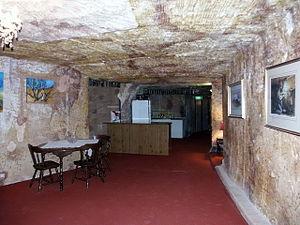
L'Australie, en forme longue le Commonwealth d'Australie, est un pays de l'hémisphère sud dont la superficie couvre la plus grande partie de l'Océanie. En plus de l'île éponyme, l'Australie comprend également la Tasmanie ainsi que d’autres îles des océans Austral, Pacifique et Indien. Elle revendique aussi 6 000 000 km² en Antarctique. Les nations voisines comprennent notamment l'Indonésie, le Timor oriental et la Papouasie-Nouvelle-Guinée au nord, les îles Salomon, Vanuatu et le territoire français de Nouvelle-Calédonie au nord-est, la Nouvelle-Zélande au sud-est ainsi que le territoire français des îles Kerguelen à l'ouest des îles australiennes Heard et McDonald.
L’architecture australienne, au moins au début de l'histoire du pays, fut influencée par les architectures anglaise et américaine. Au mieux, les architectes australiens cherchaient à être les premiers à importer les nouveaux styles et essayaient de leur donner des caractères locaux. L'architecture australienne contemporaine post-seconde Guerre mondiale reflète le multiculturalisme de la société australienne et lui donne une identité émergente multifactorielle.
Coober Pedy est un village sur la Stuart Highway situé à 846 km au nord d'Adélaïde, en Australie-Méridionale. En 2016, il compte 1 762 habitants.